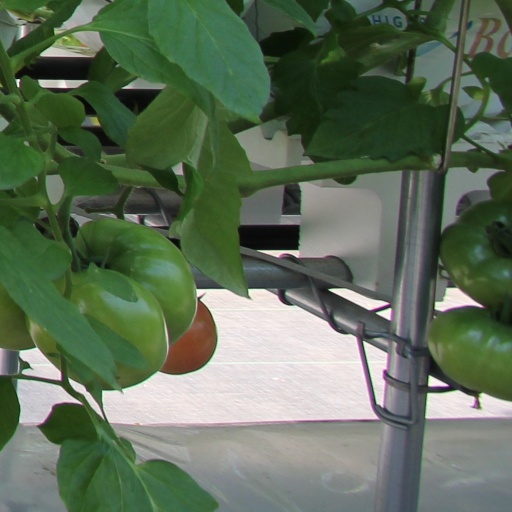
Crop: tomato